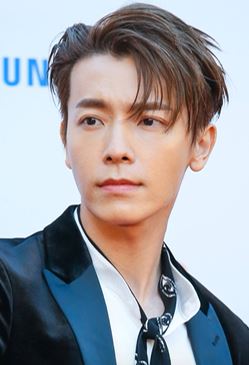
อี ทง-แฮ

| name = ทงแฮ
| image = 171115 슈퍼주니어 동해.jpg
| caption = ทงแฮในปี 2017
| birth_name = อี ทง-แฮ
| birth_place = มกโพ จังหวัดช็อลลาใต้ เกาหลีใต้
| module = Infobox musical artist|embed=yes
| module2 = Infobox Korean name |child=yes
| title = Korean name
| rr = I Dong-hae
| mr = Yi Tonghae
อี ทง-แฮ (; เกิด 15 ตุลาคม ค.ศ. 1986) หรือชื่อในการแสดงว่า ทงแฮ () เป็นนักร้อง นักแต่งเพลง นักแสดงชาวเกาหลีใต้ เป็นสมาชิกของซูเปอร์จูเนียร์
== ประวัติ ==
ทงเฮ เกิดที่มกโพ จังหวัดช็อลลาใต้ ประเทศเกาหลีใต้ เป็นบุตรคนเล็กของครอบครัว ด้วยการสนับสนุนของบิดาที่เคยมีความฝันที่จะได้เป็นนักร้อง โดยได้เซ็นสัญญากับต้นสังกัด เอสเอ็ม เอนเตอร์เทนเม้นท์ หลังจากชนะรางวัลรองชนะเลิศอันดับ 3 ในการประกวด "SM Youth Best Selection Best Outward Appearance" ใน ค.ศ. 2001 ก่อนหน้านี้ เคยถูกวางตัวร่วมกับสมาชิกอีกคนจากซูเปอร์จูเนียร์ ให้อยู่ในบอยแบนด์ชื่อ "โอเค (OK), พริคอร์ (Pricor)" และ"สไมล์ (Smile)"
หลังจากทำการฝึกฝนเป็นเวลา 4 ปีกับต้นสังกัด เอสเอ็ม เอนเตอร์เทนเม้นท์ ทงเฮได้เป็นสมาชิกของวงบอยแบนด์ ซูเปอร์จูเนียร์ 05 (super Junior05) และต่อมาจึงเป็น ซูเปอร์จูเนียร์ (Super Junior) ในปัจจุบัน และในปี ค.ศ. 2015 ได้มีการจับคู่กับสมาชิกในวงอีกคนที่ชื่อ อึนฮยอก (Eunhyuk) เพื่อทำยูนิตร่วมกันใช้ชื่อว่า ซูเปอร์จูเนียร์ดีแอนด์อี (Super Junior-D&E) ซึ่งยังคงมีผลงานจวบจนถึงปัจจุบัน
== ผลงานเพลง ==
=== ซูเปอร์จูเนียร์ ===
* ค.ศ. 2005 - อัลบั้ม Super Junior 05 (TWINS)
* ค.ศ. 2007 - อัลบั้ม Don't Don
* ค.ศ. 2009 - อัลบั้ม Sorry Sorry
* ค.ศ. 2010 - อัลบั้ม Bonamana
* ค.ศ. 2011 - อัลบั้ม Mr.Simple
* ค.ศ. 2012 - อัลบั้ม Sexy, Free & Single
* ค.ศ. 2014 - อัลบั้ม MAMACITA
* ค.ศ. 2015 - อัลบั้ม Devil
* ค.ศ. 2017 - อัลบั้ม PLAY
* ค.ศ. 2019 - อัลบั้ม Time_Slip
* ค.ศ. 2020 - อัลบั้ม Renaissance
=== ซูเปอร์จูเนียร์ เอ็ม ===
* ค.ศ. 2008 - อัลบั้ม Me
* ค.ศ. 2010 - อัลบั้ม Too Perfect
* ค.ศ. 2012 - อัลบั้ม Break Down
* ค.ศ. 2014 - อัลบั้ม Swing
=== ซูเปอร์จูเนียร์ ดีแอนอี===
* ค.ศ.2015 - อัลบั้ม The Beat Goes On
* ค.ศ.2018 - อัลบั้ม Bout you
* ค.ศ.2019 - อัลบั้ม DANGER
* ค.ศ.2020 - อัลบั้ม ฺBAD Blood
====== ซิงเกิ้ลเพลง ======
====== ปี 2020 เพลงHarmony (Feat.BewhY) ======
== ผลงานการแสดง ==
* 2010 SBS It"s Okay, Daddy's Daughter รับบทเป็น Choi Wook Ki
* 2011 CCTV Skip Beat! รับบทเป็น Fuwa Sho
* 2012 Channel A Miss panda and Hedgehog รับบทเป็น Go Seung Ji
* 2014 OCN God's quiz season 4 รับบทเป็น Han Shi Woo
=== ภาพยนตร์ ===
| class="wikitable plainrowheaders"
|-
! scope="col" | ปี ค.ศ.
! scope="col" | เรื่อง
! scope="col" | บทบาท
! scope="col" | หมายเหตุ
! scope="col" class="unsortable" | อ้างอิง
|-
! scope="row" | 2007
|"ปฏิบัติการจู่โจมหนุ่มสุดฮอต"
|สมาชิกอุลตร้าจูเนียร์และเพื่อนสนิทของคิบอม
|
|
|-
! scope="row"|2011
|"Super Show 3|ซูเปอร์โชว์ 3 3D"
|rowspan="3" | ตัวเอง
|
|
|-
! scope="row" | 2012
|"ไอแอม."
|
|
|-
! scope="row" |2013
|"Super Show 4|ซเปอร์โชว์ 4 3D"
|
|
|-
! scope="row" | 2014
|"เดอะยูธ" หรือที่รู้จักในชื่อ "เดอะรูเมอร์"
|ช็อง อู
|
| Super Junior’s Donghae to Attend the London Korean Film Festival "CJ E&M enewsWorld". 3 November 2014.
|-
|
|"ยูบีลองเฮียร์"
|ฮยอนซู/จองอู
|
|-
|
=== มิวสิกวิดีโอ ===
* ค.ศ. 2006: KEY OF HEART - BoA
* ค.ศ. 2008: Kissing you - Girls' Generation
* ค.ศ. 2009: Fireflies (萤火虫) - Ariel Lin
* ค.ศ. 2009: Sunny Day, Rainy Day - Zhang Ri Yin
== Cywolrd/Twitter ==
* Cyworld's Donghae
* Twitter's Donghae
*Instagram's Donghae
== เว็บไซต์แฟนคลับ ==
เว็บเกาหลี
* 2donghae
* Withdonghae
* Super-donghae
* VitaminDH
* Abiding
เว็บไทย
* Belovedhae
* Haetimes
* Hae-girls
เว็บจีน
* ELFISH
* Onlyhae
* Mokpo1015
== อ้างอิง ==
หมวดหมู่:สมาชิกของซูเปอร์จูเนียร์
หมวดหมู่:คริสต์ศาสนิกชนนิกายโปรเตสแตนต์ชาวเกาหลีใต้
หมวดหมู่:คริสต์ศาสนิกชนชาวเกาหลีใต้
หมวดหมู่:บุคคลจากจังหวัดช็อลลาใต้
หมวดหมู่:สมาชิกของซูเปอร์จูเนียร์-เอ็ม
หมวดหมู่:สมาชิกของซูเปอร์จูเนียร์-ดีแอนด์อี
หมวดหมู่:ไอดอลชายชาวเกาหลีใต้